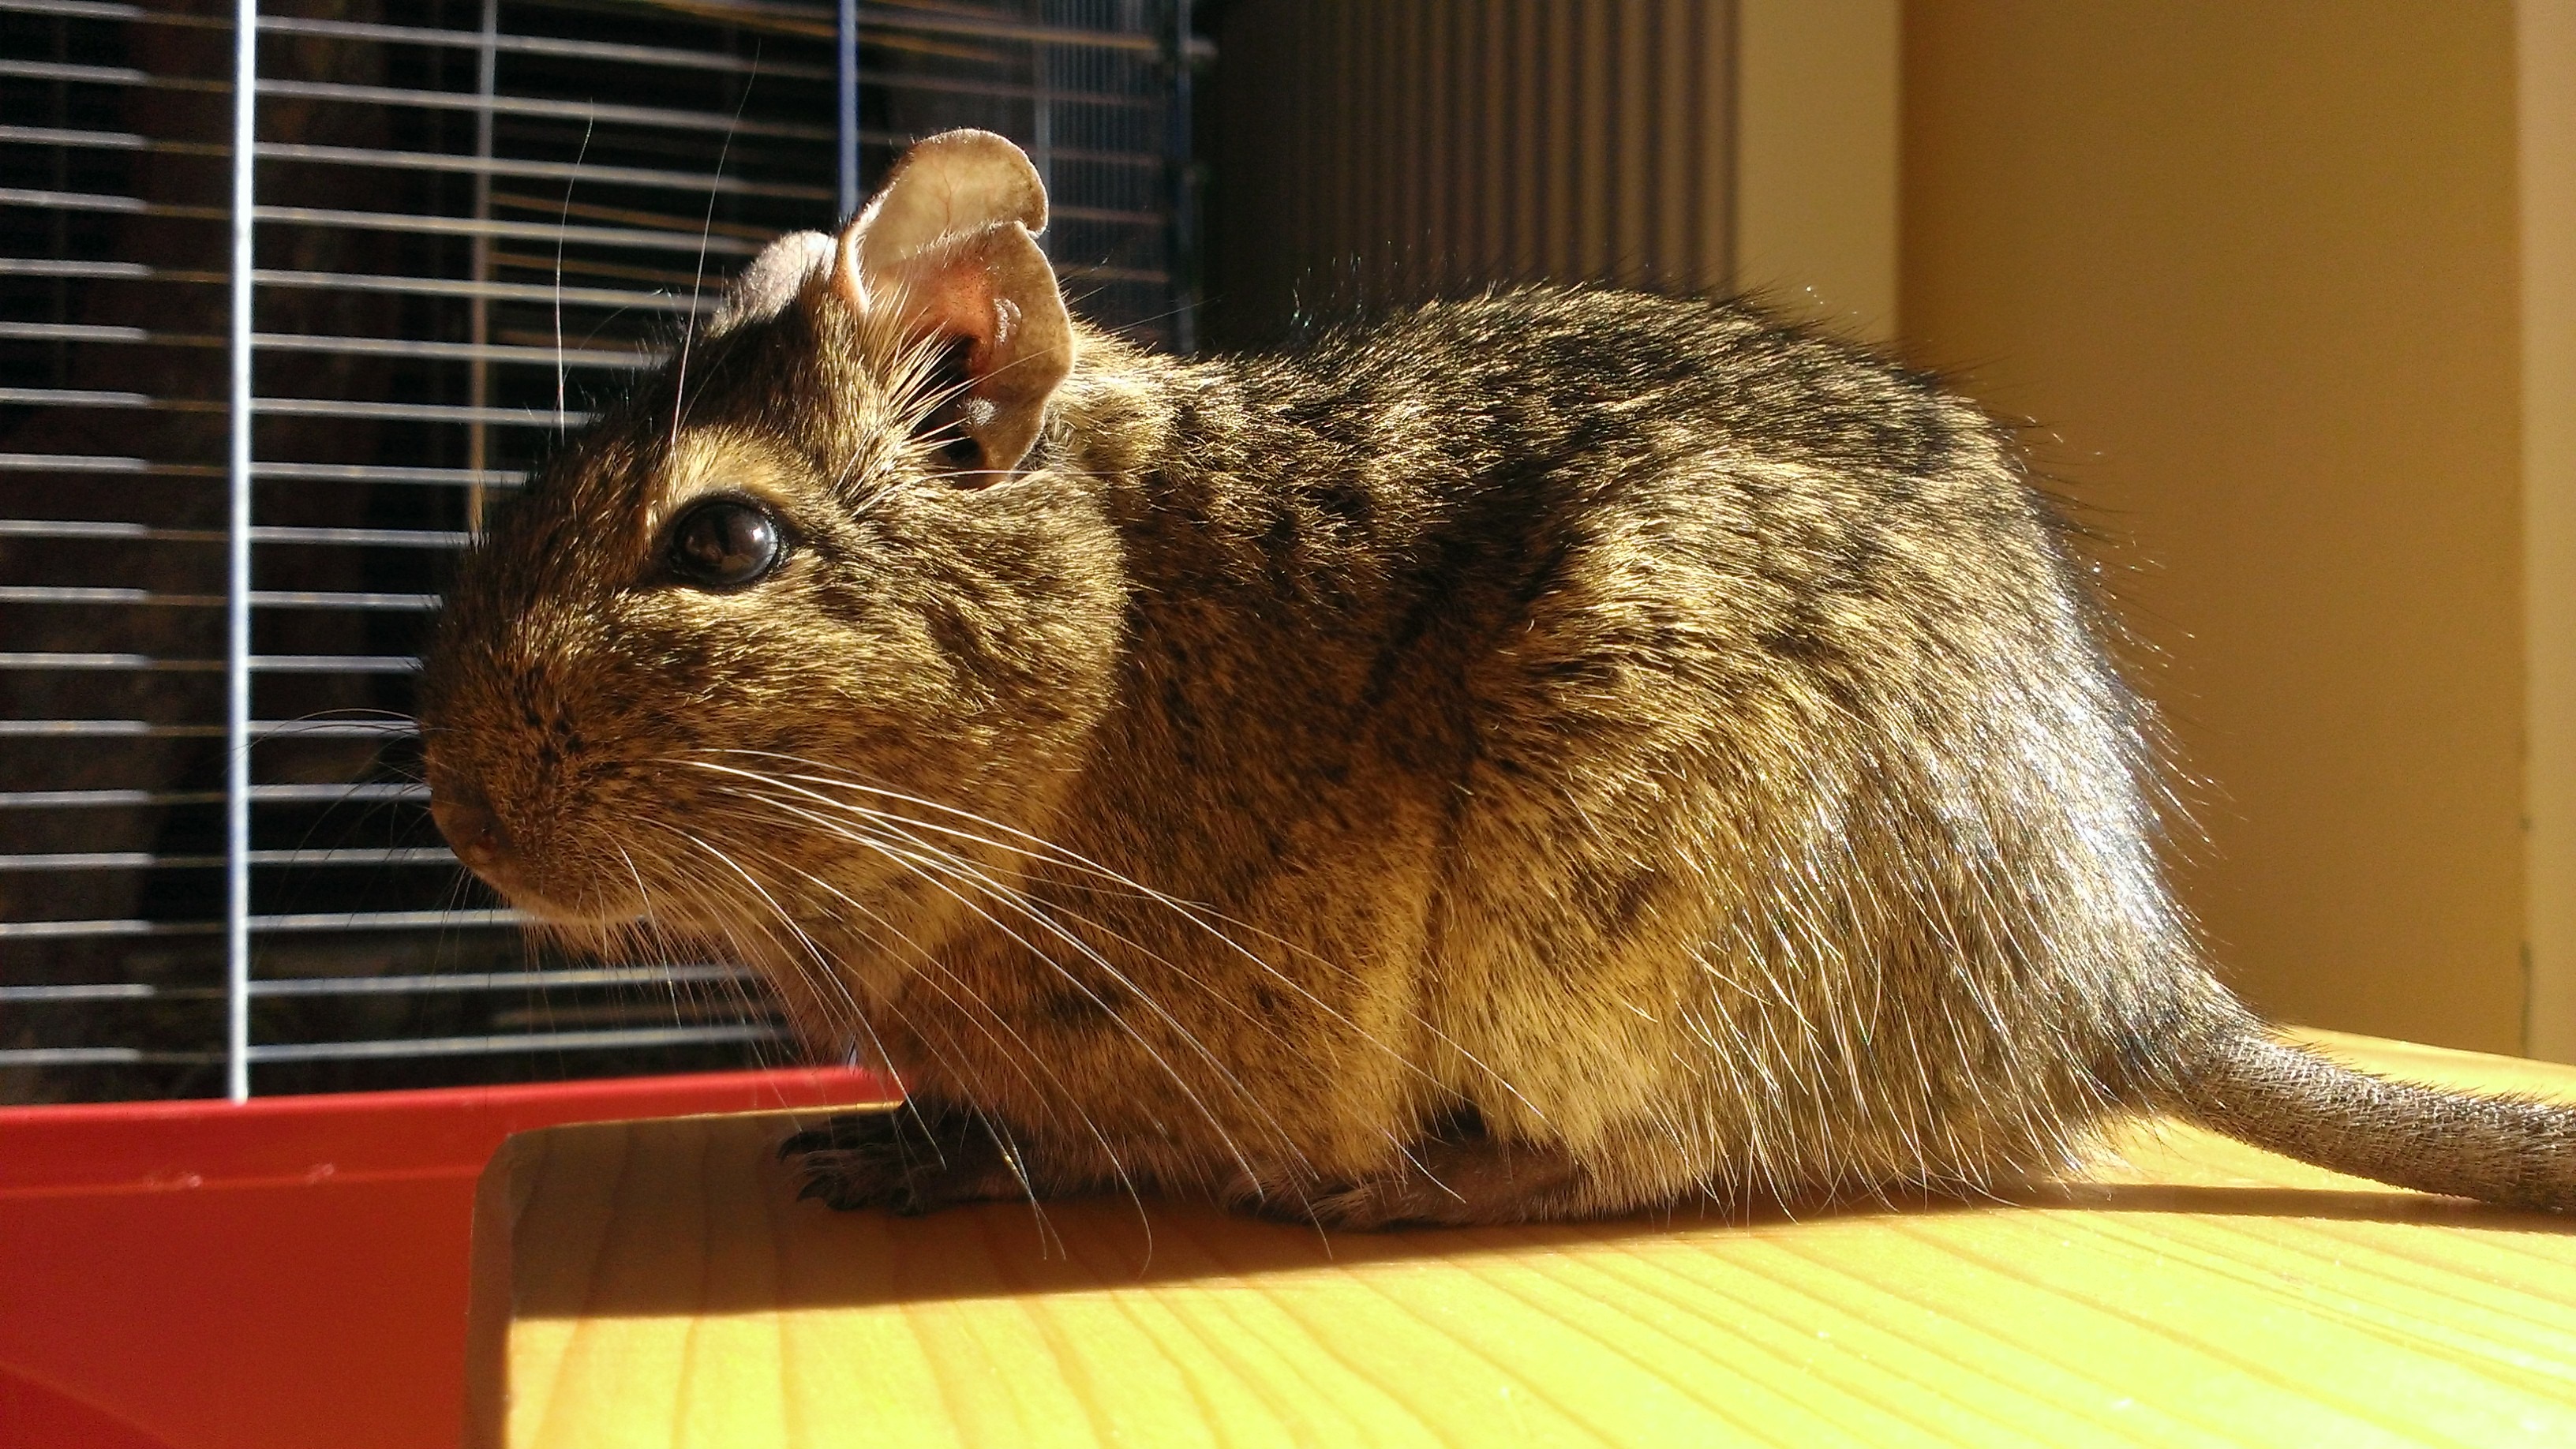
sunshine, sun, mouse, bush, shine, brown, mammal, rodent, fauna, rat, whiskers, bright, vertebrate, gerbil, degu, muridae, chilenian bush rat